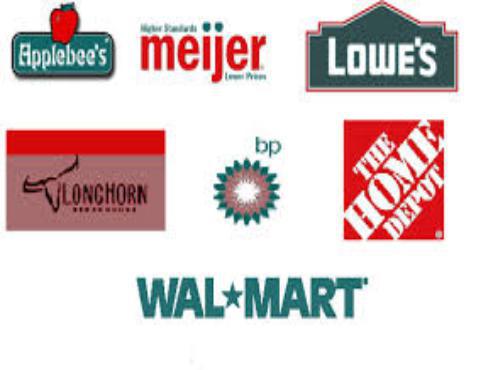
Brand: Applebee's
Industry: Food